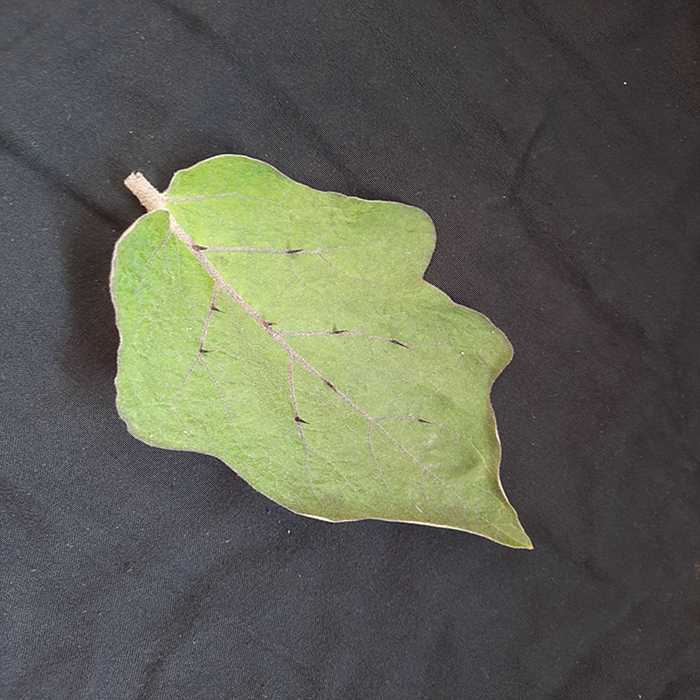
Plant: Eggplant
Label: Eggplant fresh leaf